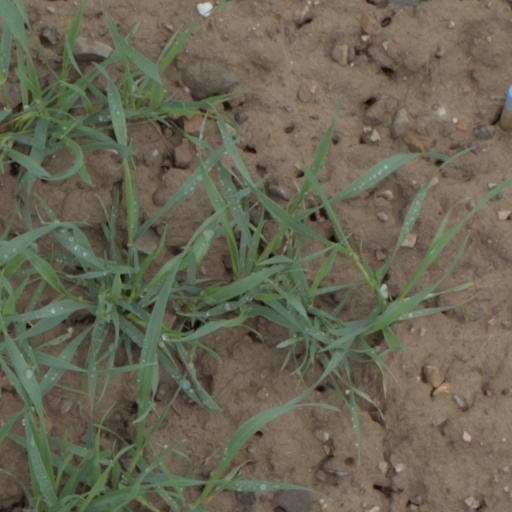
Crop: wheat